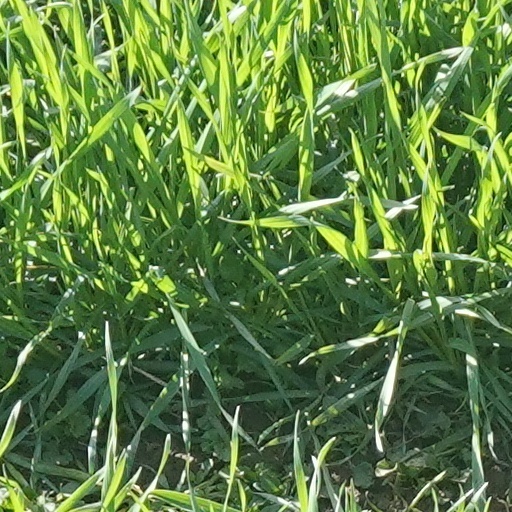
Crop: wheat